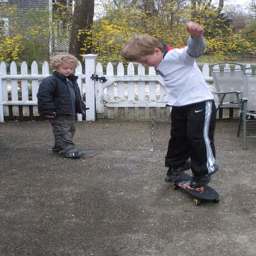
A couple of young boys riding skateboards on top of a cement area.
two small boys and one is riding a black skateboard
A boy practices skateboarding while another boy watches.
A boy stands on a skateboard as another watches.
two boy are outside and one of them is on a skate board.